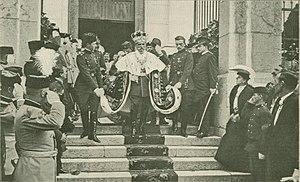
La crise bosniaque oppose les grandes puissances européennes durant l'automne et l'hiver 1908-1909. L'annexion formelle par l'Autriche-Hongrie des vilayets de Bosnie et d'Herzégovine en octobre 1908 constitue l'élément déclencheur de cette crise diplomatique.